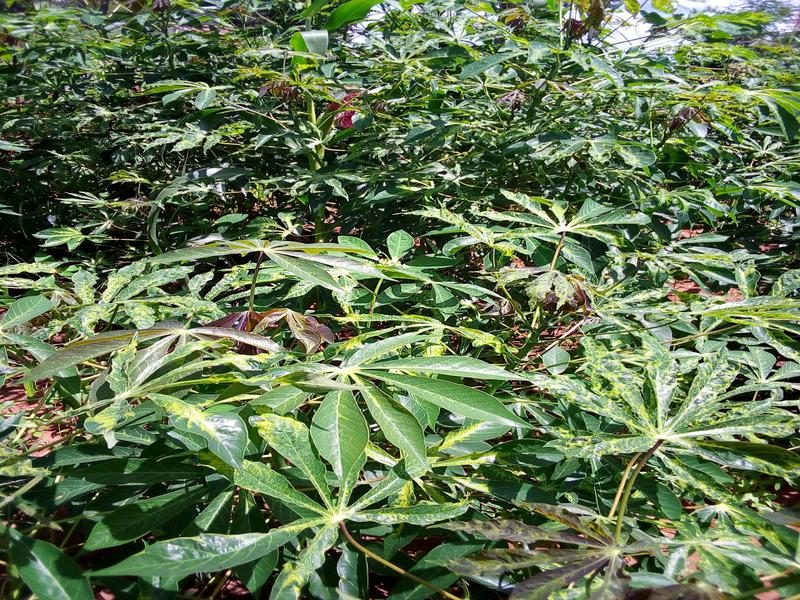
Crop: cassava
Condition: mosaic_disease